Montenegro–NATO relations

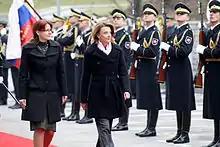
Two women in western attire walk outdoors on a red carpet along a line of soldiers in formal uniforms with rifles.

A formal invitation was issued by the alliance on 2 December 2015. Final accession talks began in February 2016, and concluded in May, allowing Montenegro to take an "observer" status pending ratification by the governments of the other members, as well as by Montenegro's own parliament.